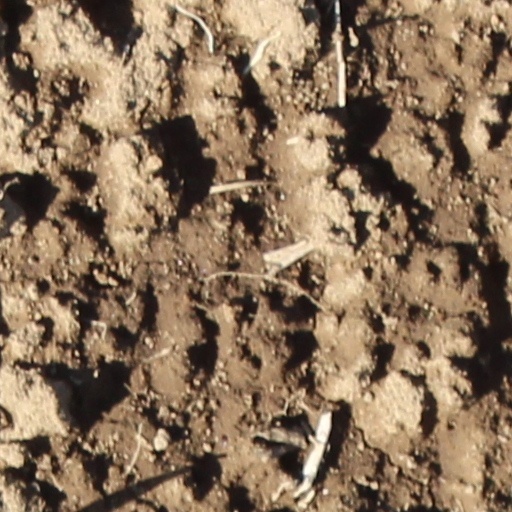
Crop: wheat